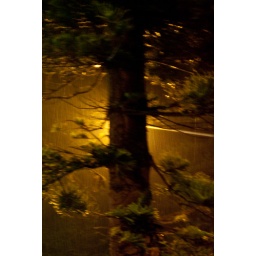
Alien tree - actually, light from a lamp post behind a Norfolk Pine in the rain